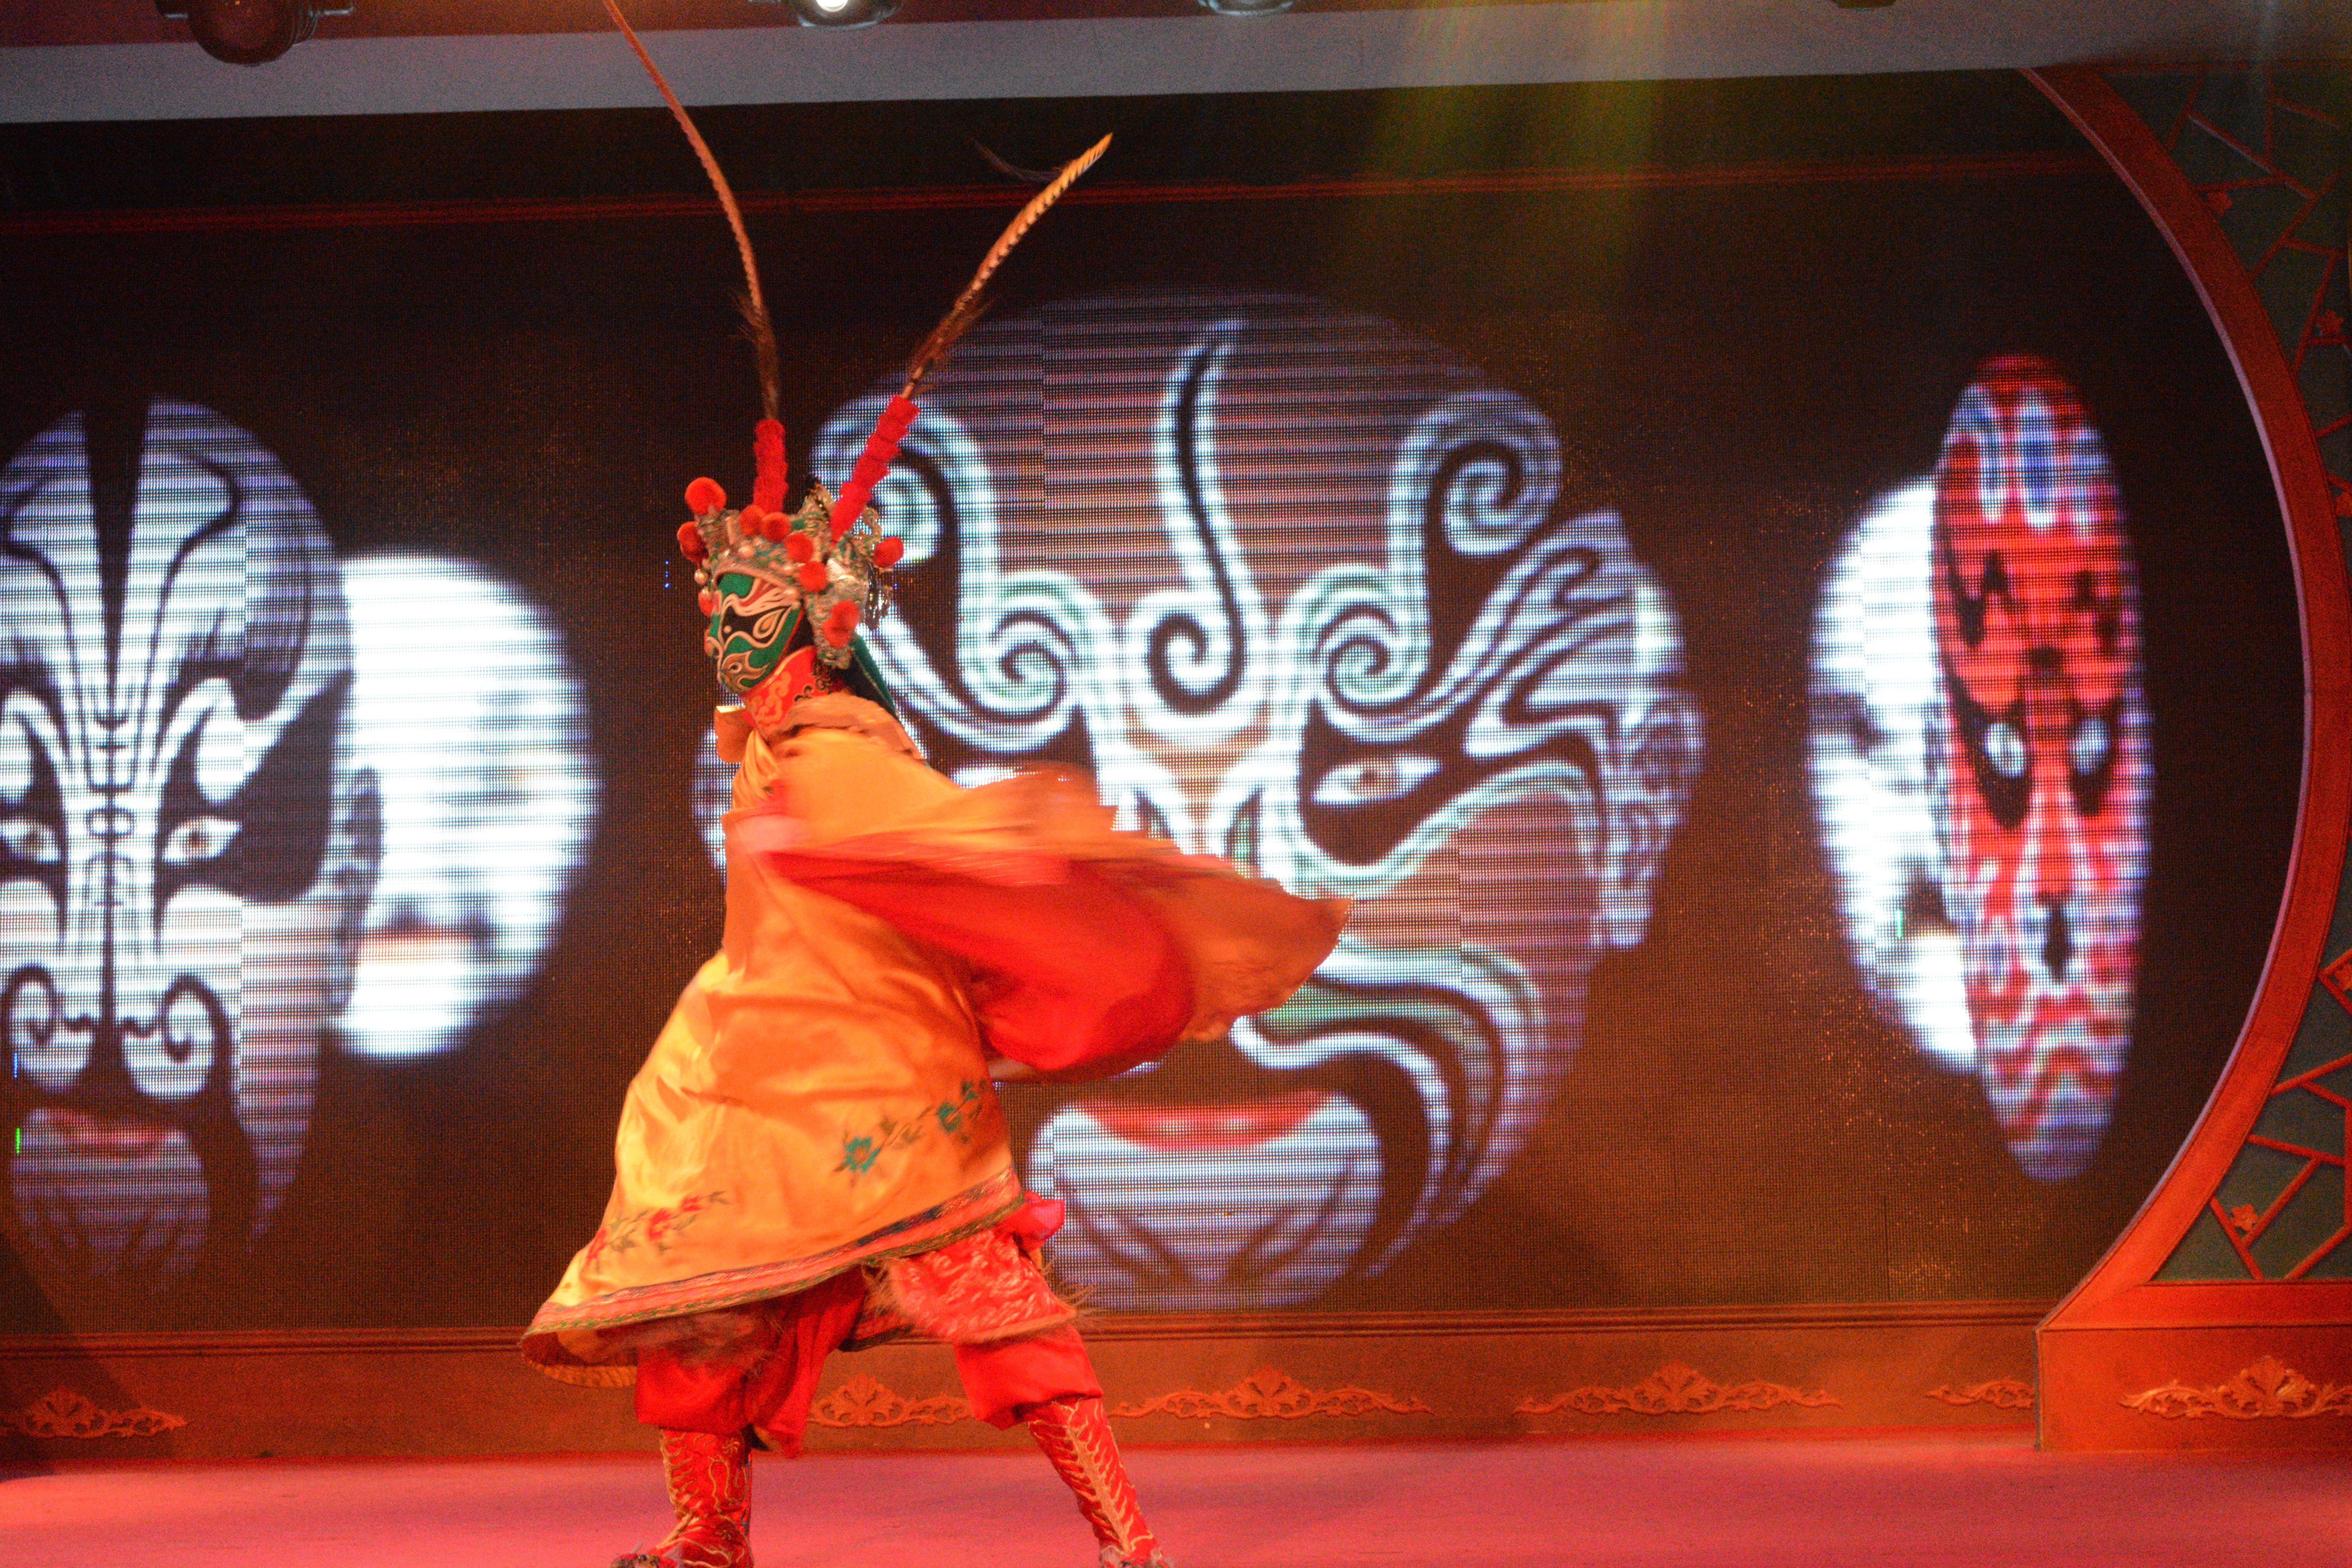
performance art, art, performance, entertainment, performing arts, chinese new year